Qatari cuisine

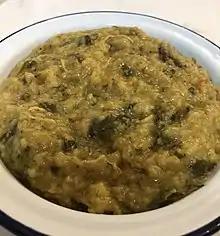
Madrouba

Spices play an important role in many dishes in Arabic cooking. Cooks make sure to purchase the best-quality spices and avoid overbuying to preserve their freshness.